Vincenzo Bellini

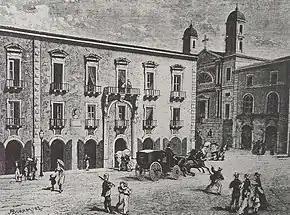
Bellini's birthplace, the Palazzo Gravina-Cruyllas, Catania, circa 1800

Born in Catania, at the time part of the Kingdom of Sicily, the eldest of seven children in the family, he became a child prodigy within a highly musical family. His grandfather, , had studied at the conservatory in Naples and, in Catania from 1767 forward, had been an organist and teacher, as had Vincenzo's father, Rosario.